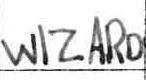
Label: Wizards